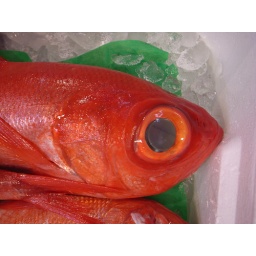
Just one of the hundreds of types of fish to be found at the amazing fish market in Tokyo.